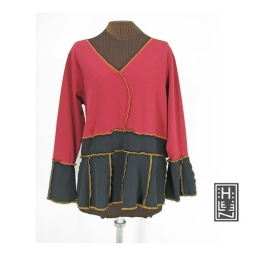
funkcomfortable shirt in red and black with dark mustard gold stitching.